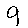
Label: 9